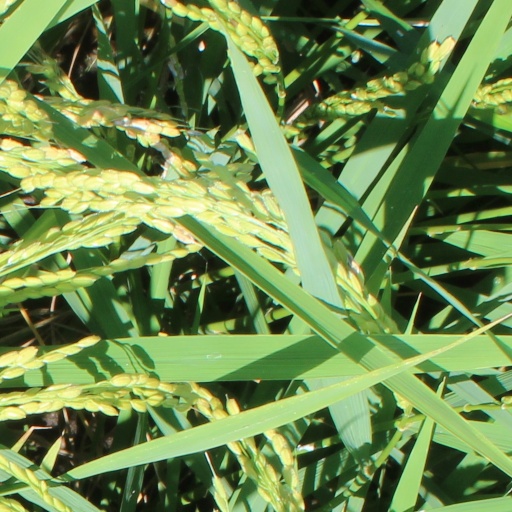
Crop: rice